History of the Jews and Judaism in the Land of Israel

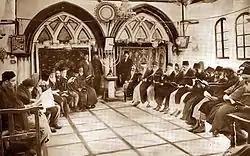
Installation of the "Chacham Bashi" at the Ben Zakai Synagogue, 1893. According to legend, the synagogue stands on the site of the study hall of 1st-century sage, Rabban Yochanan ben Zakai. The current building was constructed in 1610.

According to Gilbert, from 1099 to 1291 the Christian Crusaders "mercilessly persecuted and slaughtered the Jews of Palestine."